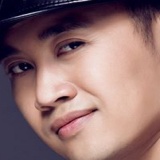
ca sĩ Don Nguyễn